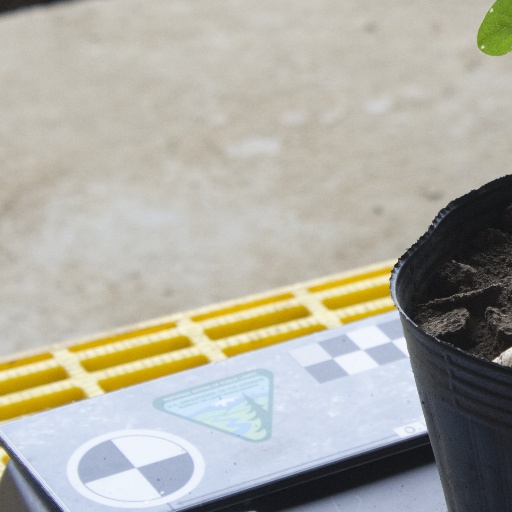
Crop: soybean